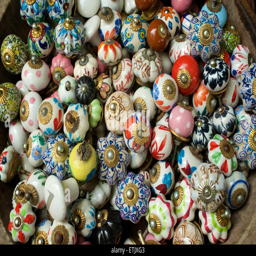
handmade ceramic knobs for sale at a souvenir shop